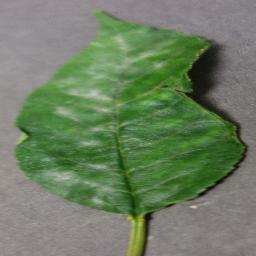
Label: Cherry___Powdery_mildew